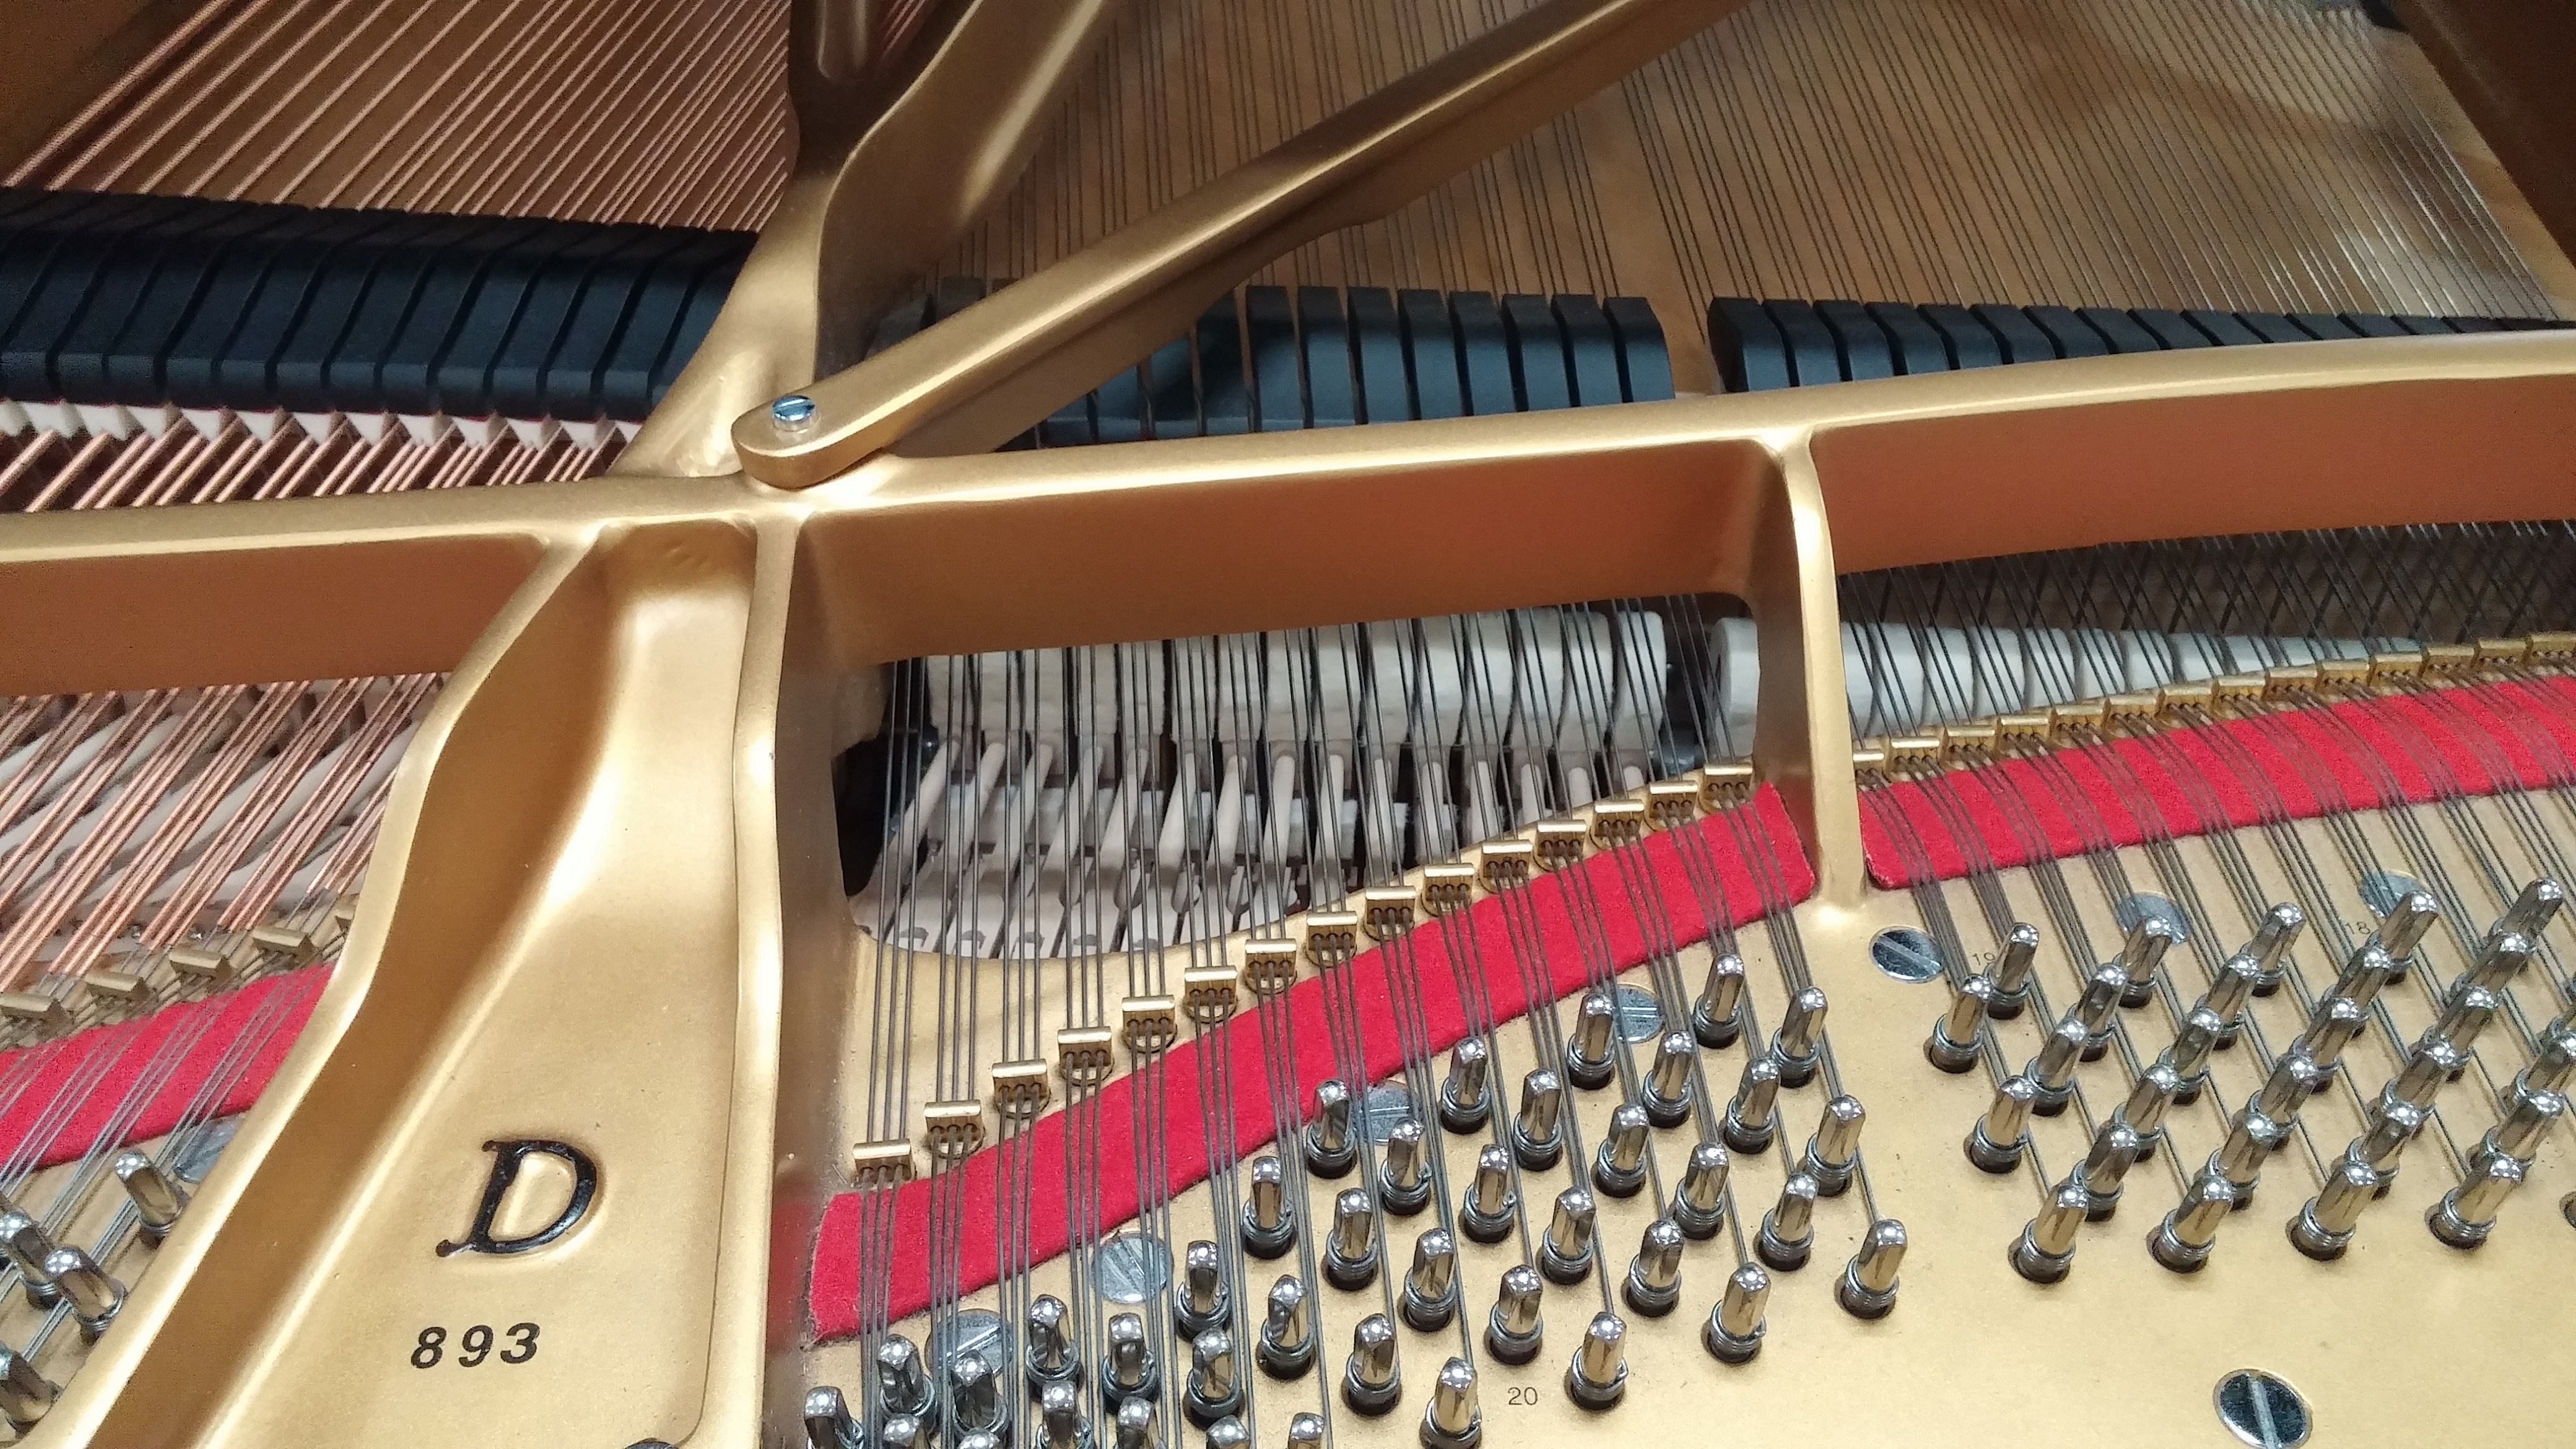
music, keyboard, technology, interior, instrument, piano, musical instrument, strings, steinway, grand piano, string instrument, spinet, electronic device, musical keyboard, computer component, player piano, fortepiano, harpsichord, celesta